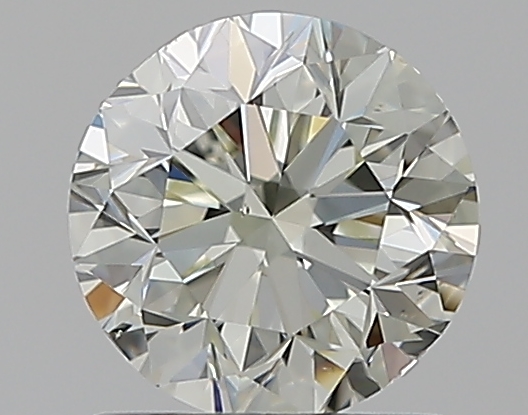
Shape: round
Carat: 1
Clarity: VS2
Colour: L
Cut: GD
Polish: EX
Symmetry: GD
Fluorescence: N
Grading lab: GIA
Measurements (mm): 6.05 x 6.13 x 4.07